BoneTown

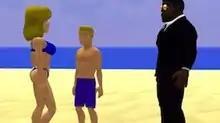
The player meets "The Man" in the beginning of the game and the blond who introduces the sexual gameplay mechanics.

"BoneTown" is an adult video game, in that it is sexually explicit in nature. The premise of the game is that as the player character completes more missions, his testicles become larger; the player is able to have sex with more attractive women as he becomes thinner.